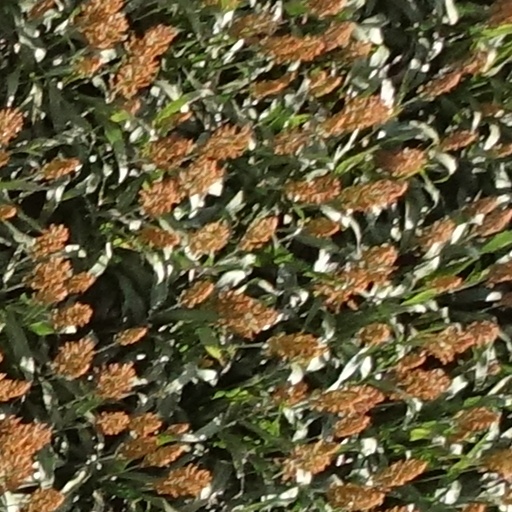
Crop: sorghum